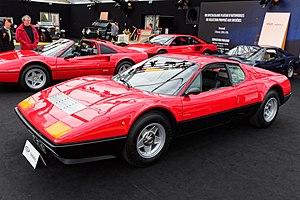
Les moteurs Ferrari F102, F110, F113 de 12 cylindres à plat sont une gamme de moteur à essence de 12 cylindres à 180° à plat, du constructeur automobile italien Ferrari, fabriqués entre 1973 et 1996 par l'usine Ferrari de Maranello, pour motoriser les Ferrari Berlinetta Boxer et Ferrari Testarossa, et évolutions.